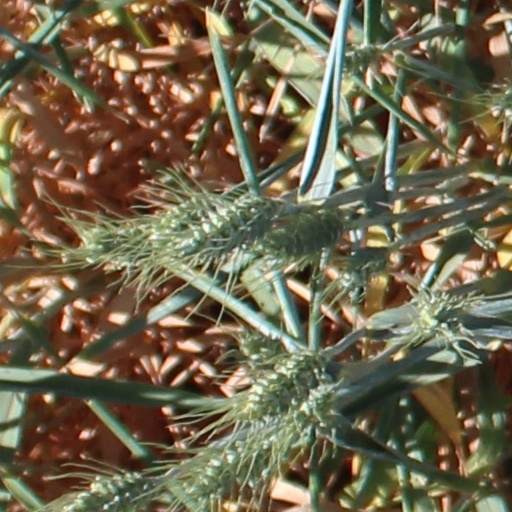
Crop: wheat